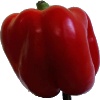
Label: Pepper Red 1